New Year's Day

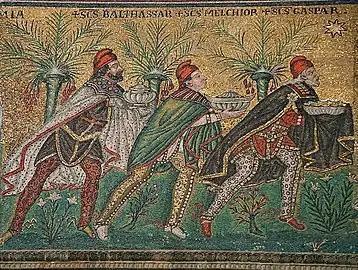
"The Three Magi", Byzantine mosaic, , Basilica of Sant'Apollinare Nuovo, Ravenna, Italy (restored during the 19th century). As here, Byzantine art usually depicts the Magi in Persian clothing, which includes breeches, capes, and Phrygian caps.

On the date that Christians celebrated the Feast of the Circumcision of Christ (January 1), they exchanged Christmas presents because the feast fell within the 12 days of the Christmas season in the Western Christian liturgical calendar; the custom of exchanging Christmas gifts in a Christian context is traced back to the Biblical Magi who gave gifts to the Christ Child. In Tudor England, 1 January (as the Feast of the Circumcision, not New Year's Day), along with Christmas Day and Twelfth Night, was celebrated as one of three main festivities among the twelve days of Christmastide, and gift-giving was customary at the royal court.